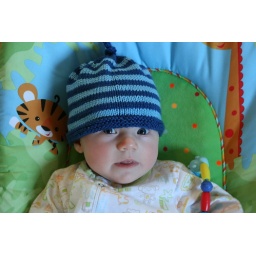
hat for a baby boy modeled by my girl